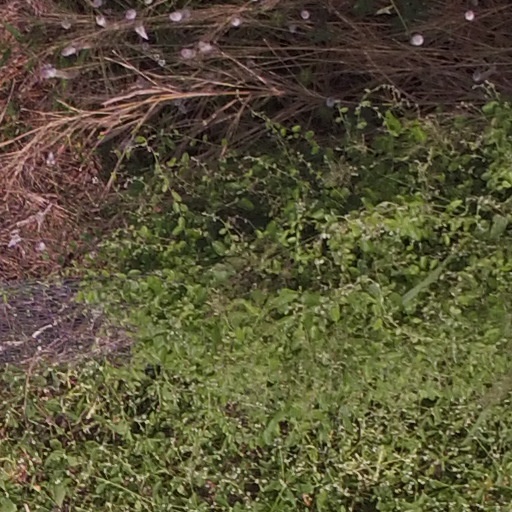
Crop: maize; corn